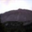
Label: mountain